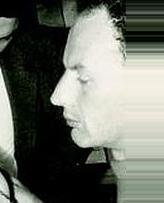
Age: 31